Karl Barth

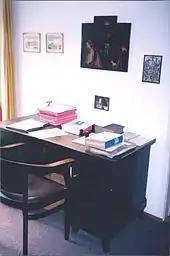
A desk in Karl Barth's old office with a painting of Matthias Grünewald's crucifixion scene

In 2017 Christiane Tietz examined intimate letters written by Barth, Charlotte von Kirschbaum, and Nelly Barth, which discuss the complicated relationship between all three individuals that occurred over the span of 40 years, released by Barth's children. The letters between von Kirschbaum and Barth from 1925 to 1935 made public "the deep, intense, and overwhelming love between these two human beings," through the lengthy period in which von Kirschbaum lived in the same house as Barth and his wife Nelly. In them, Barth describes a permanent conflict between his marriage and his affections for von Kirschbaum: "The way I am, I never could and still cannot deny either the reality of my marriage or the reality of my love. It is true that I am married, that I am a father and a grandfather. It is also true that I love. And it is true that these two facts don't match. This is why we, after some hesitation at the beginning, decided not to solve the problem with a separation on one or the other side." When Charlotte von Kirschbaum died in 1975, Barth's wife Nelly buried Charlotte in the family tomb. Nelly died the following year.